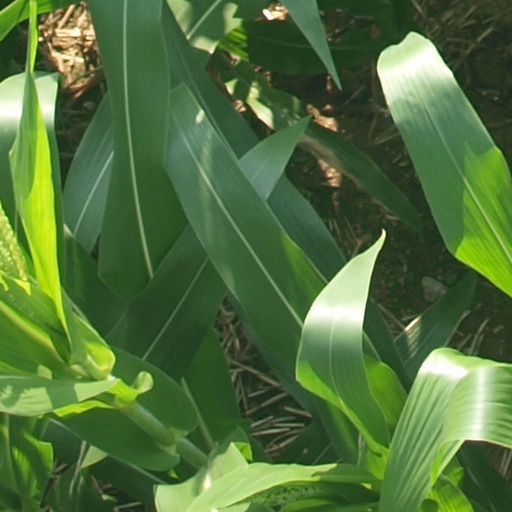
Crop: maize; corn